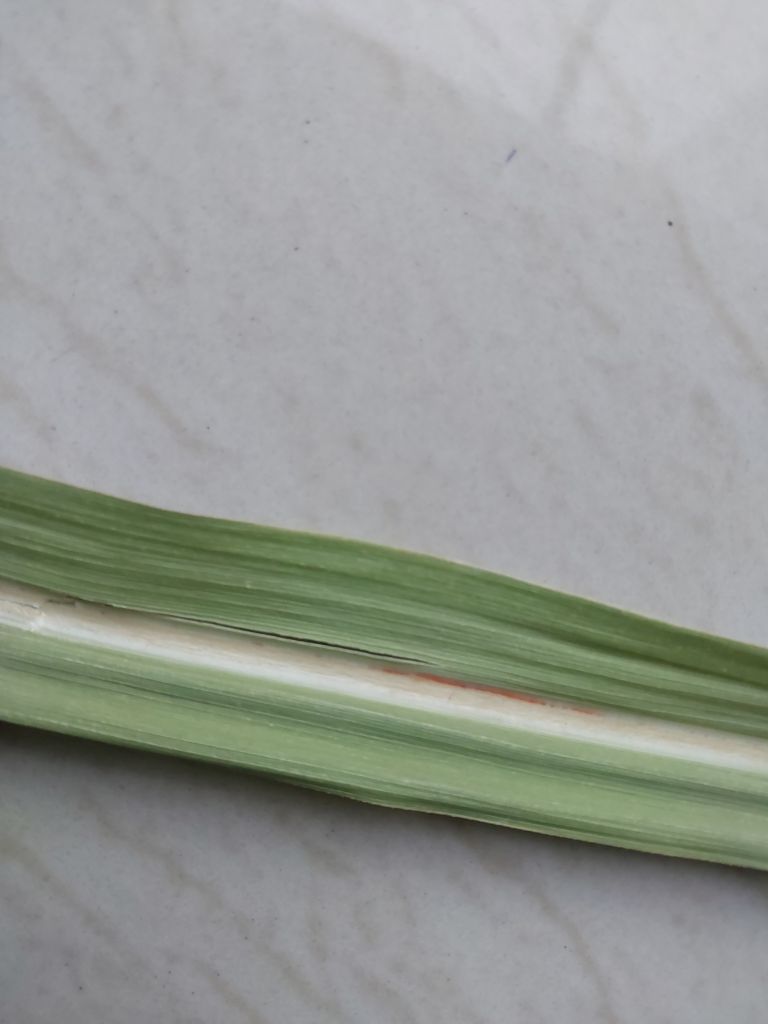
Label: Brown Spot